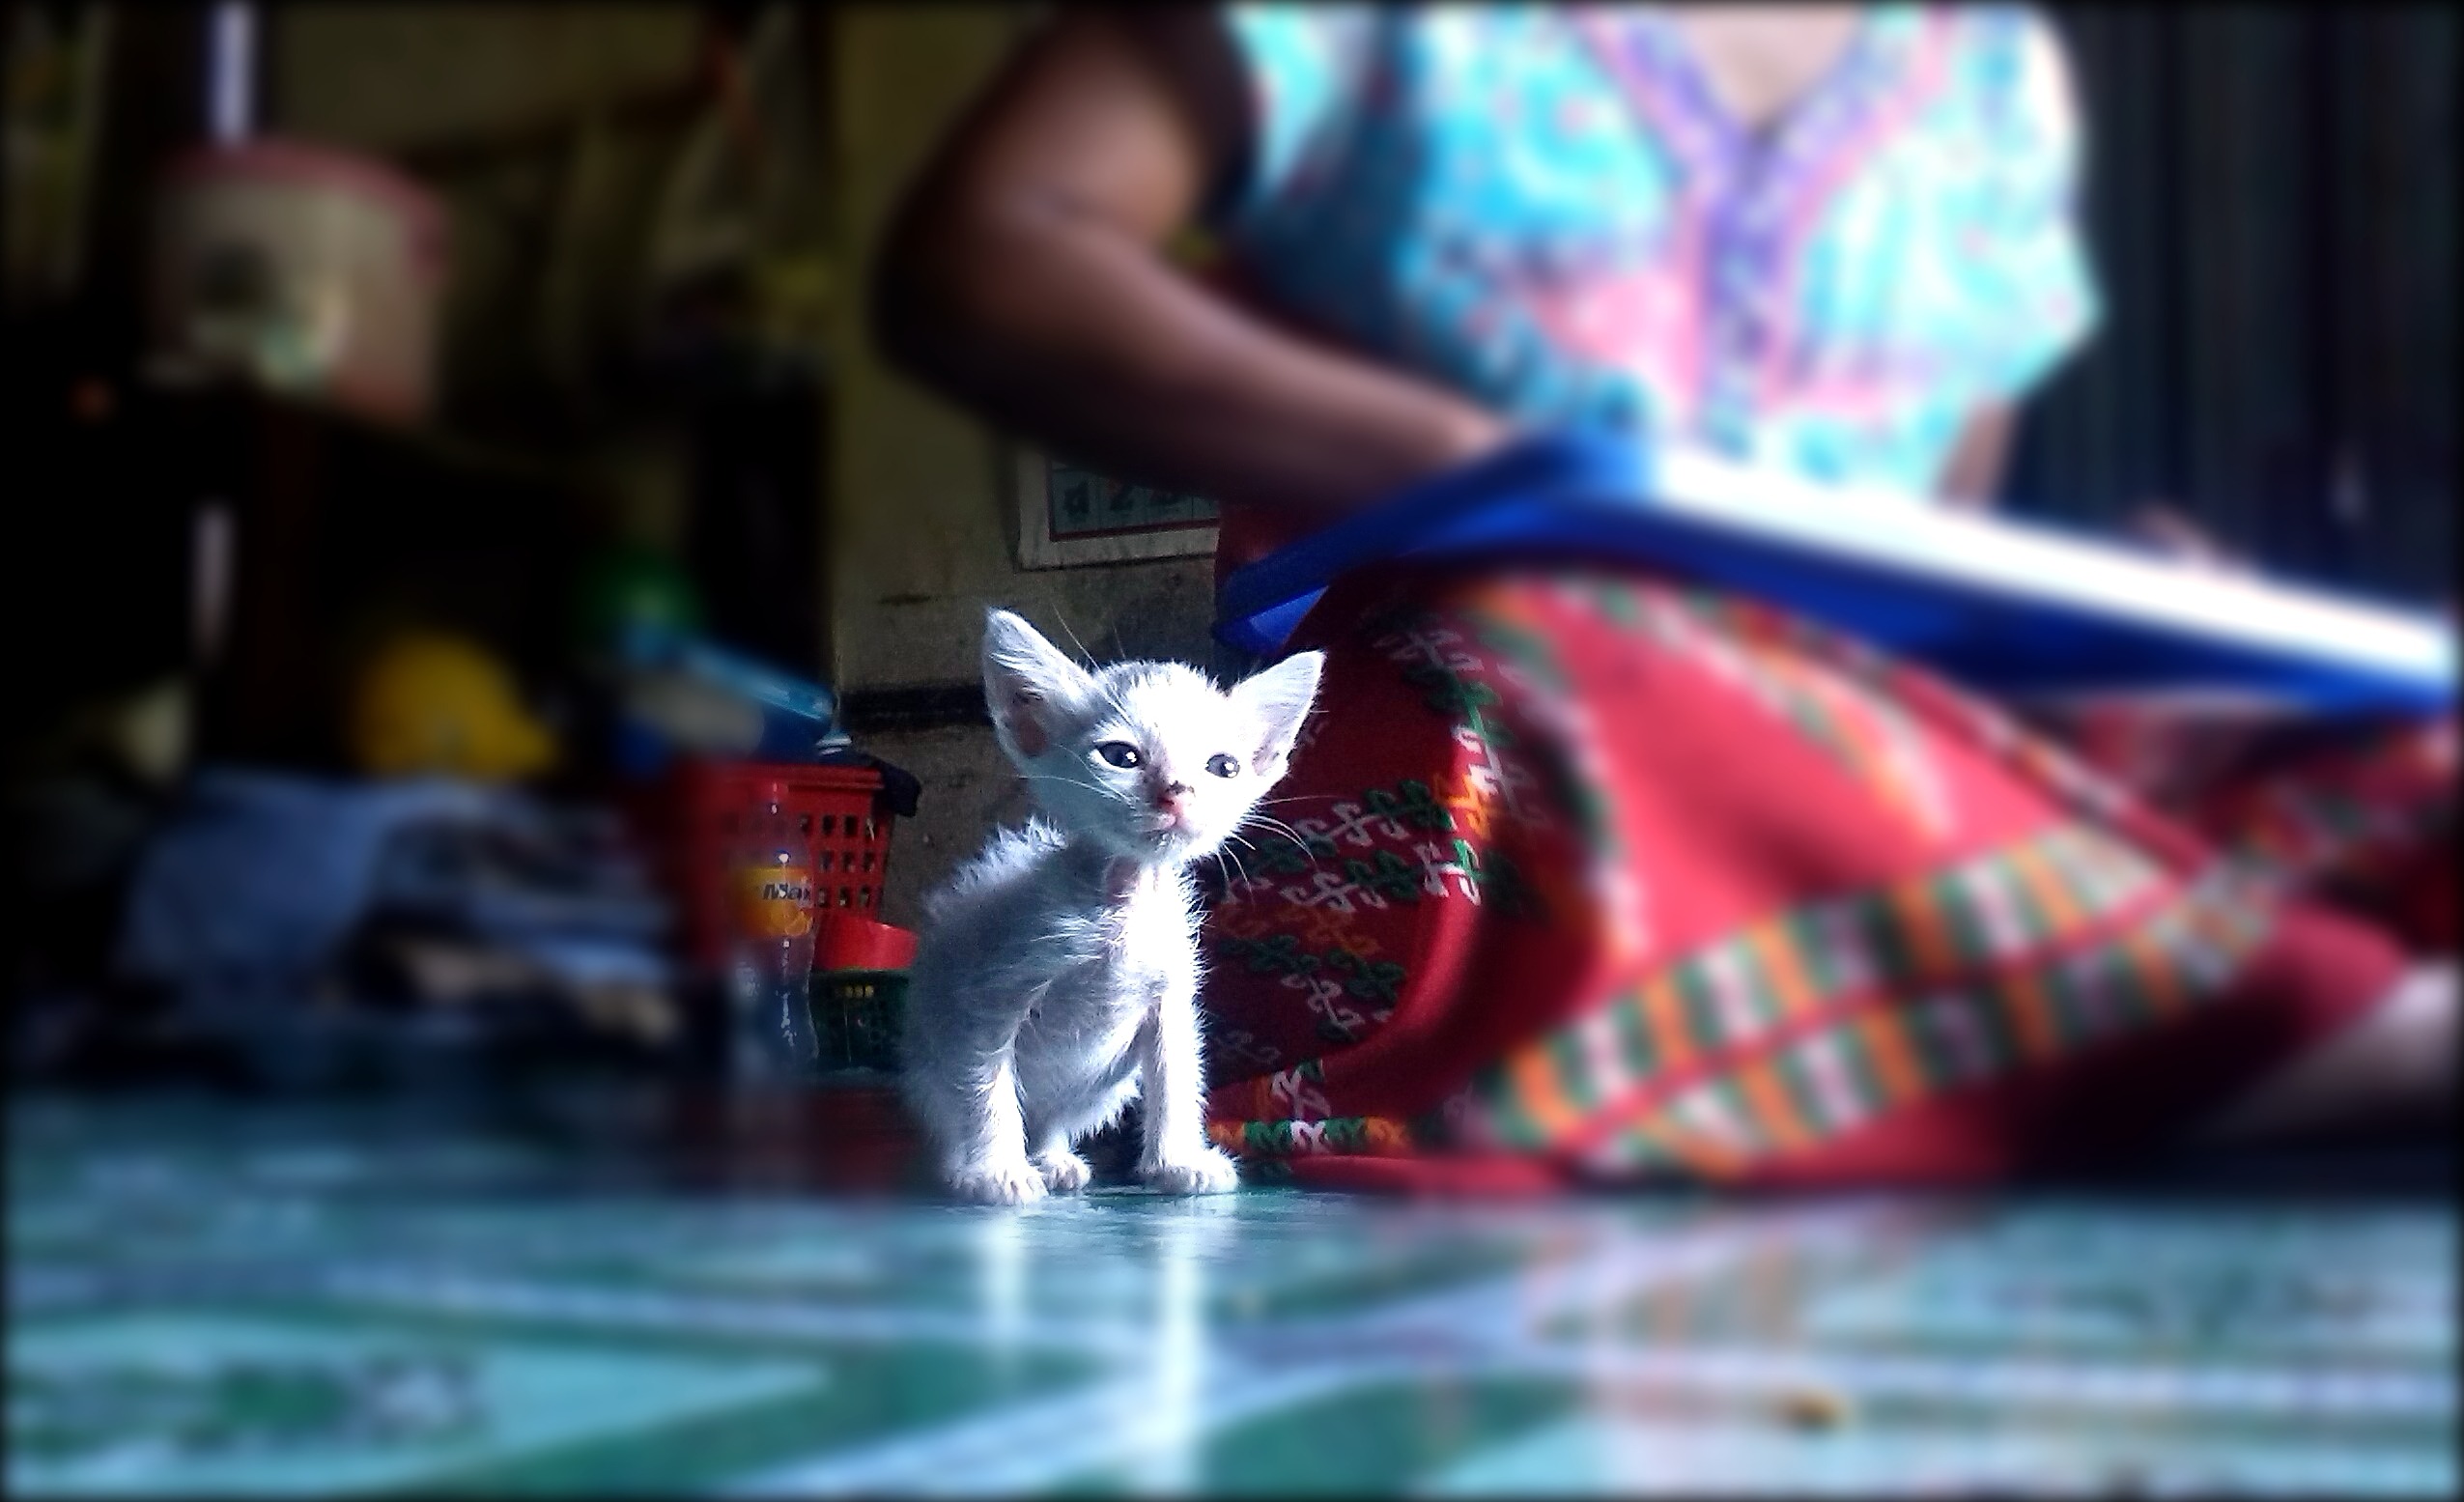
woman, white, cute, female, pet, young, kitten, cat, small, feline, art, kitty, tiny, domestic, white cat, small cat